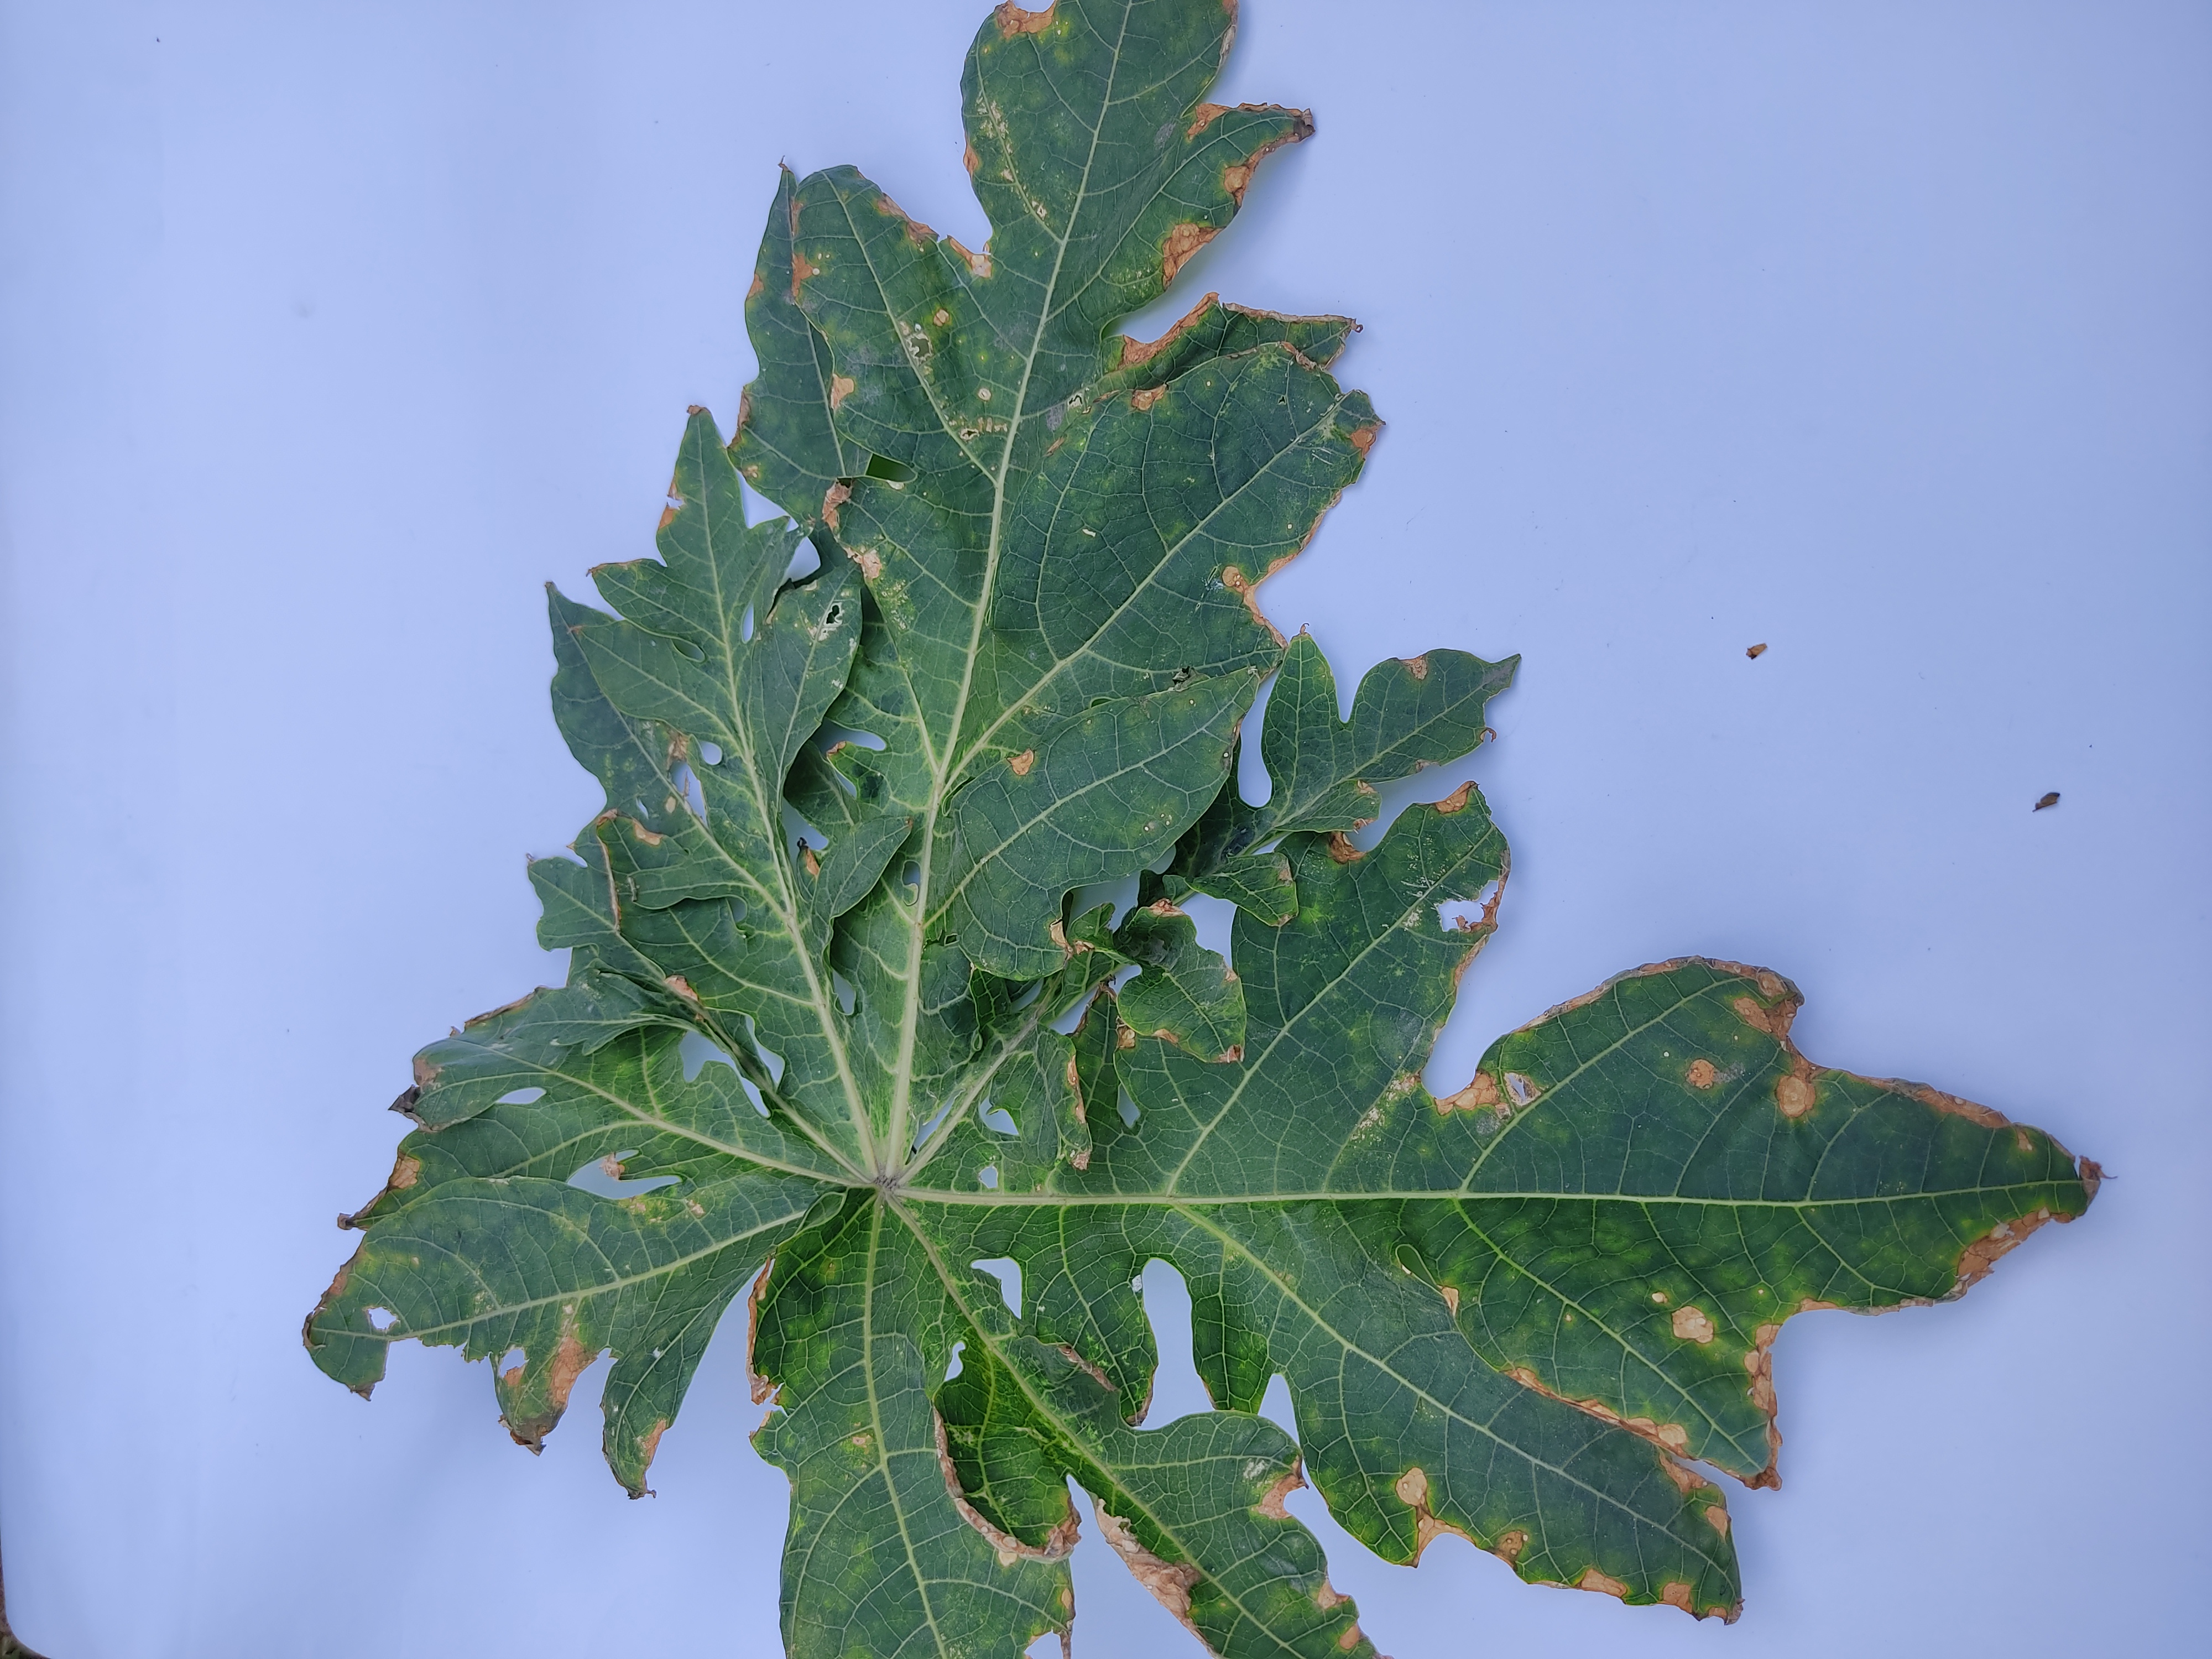
Label: Mite Disease